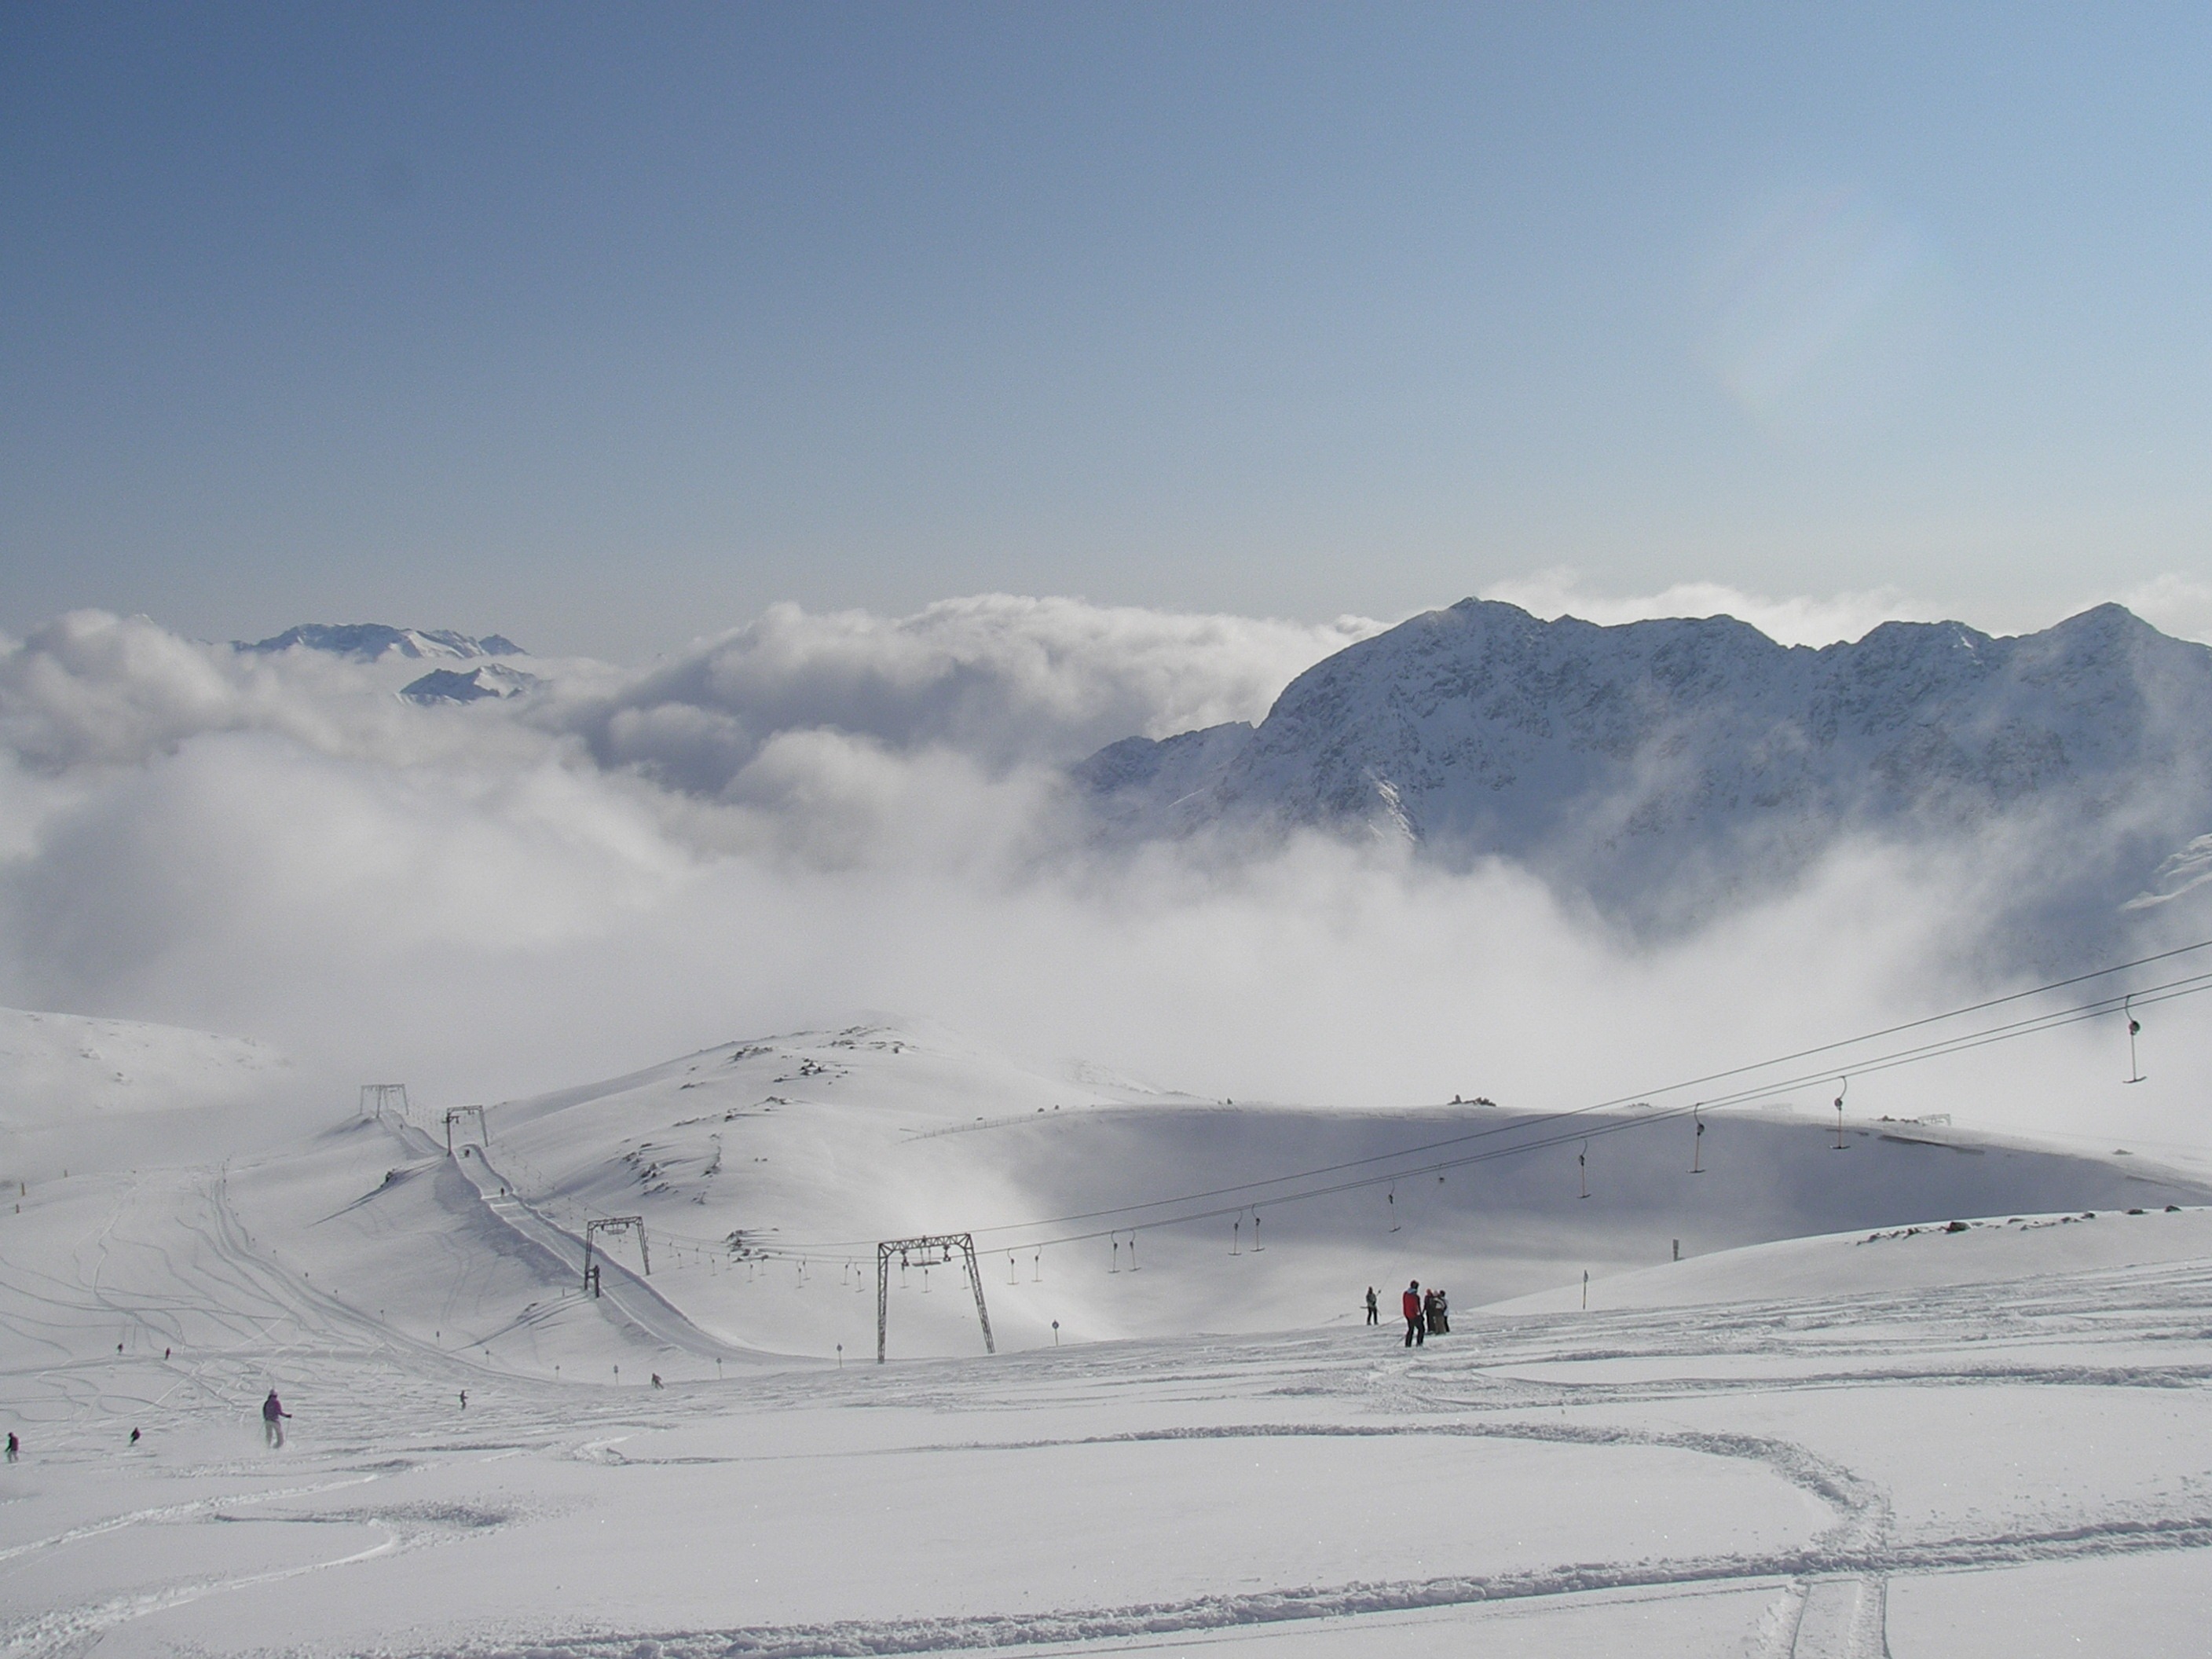
mountain, snow, winter, mountain range, slope, weather, skiing, season, sports equipment, winter sport, sports, resort, mountains, alps, ski, piste, winter sports, ski touring, ski mountaineering, ski equipment, ski piste, mountainous landforms, geological phenomenon